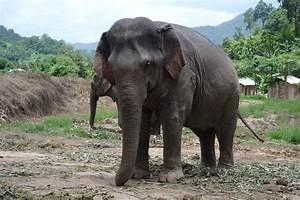
elephant